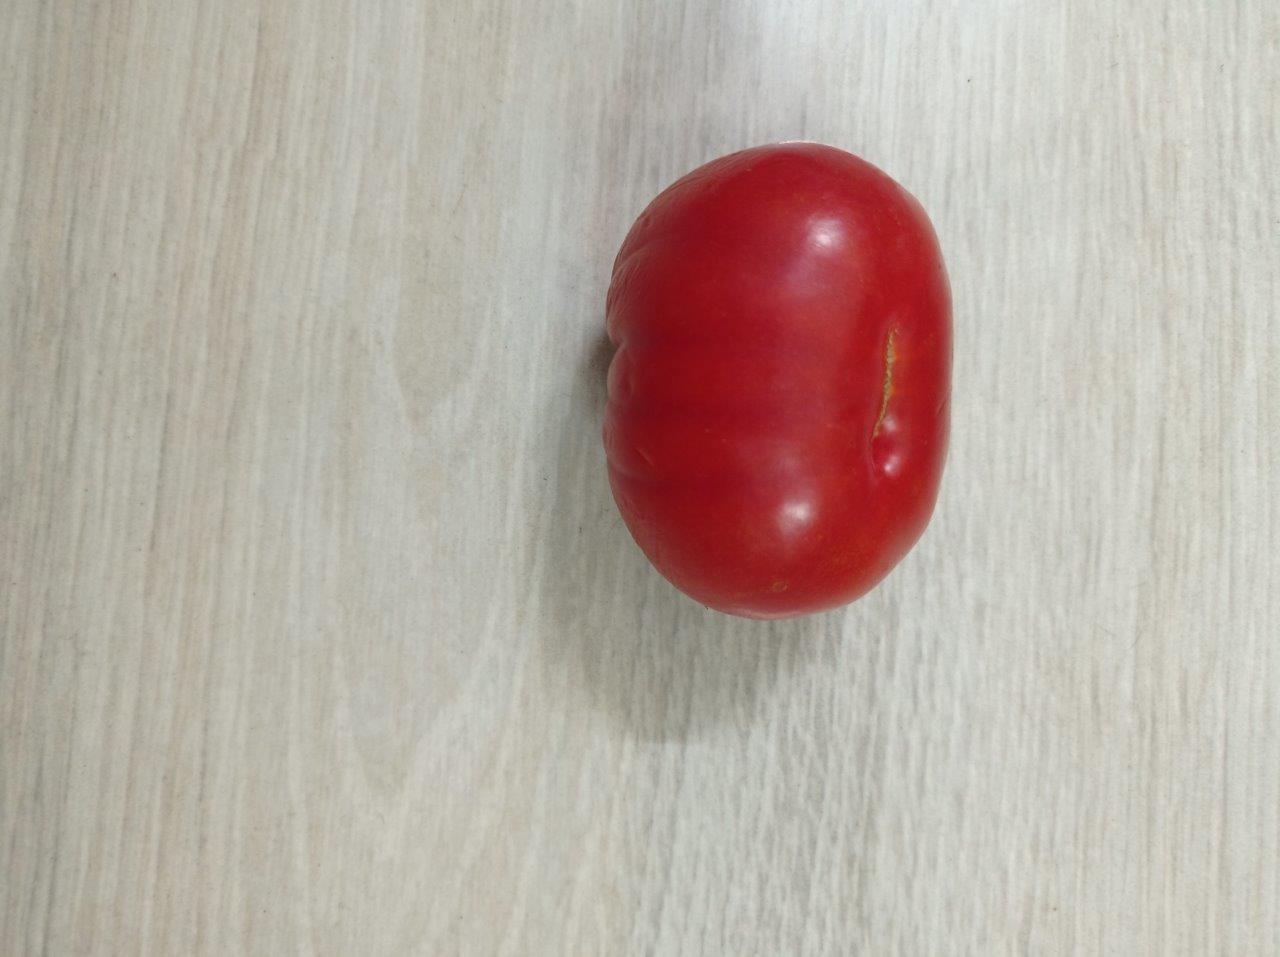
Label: Fresh